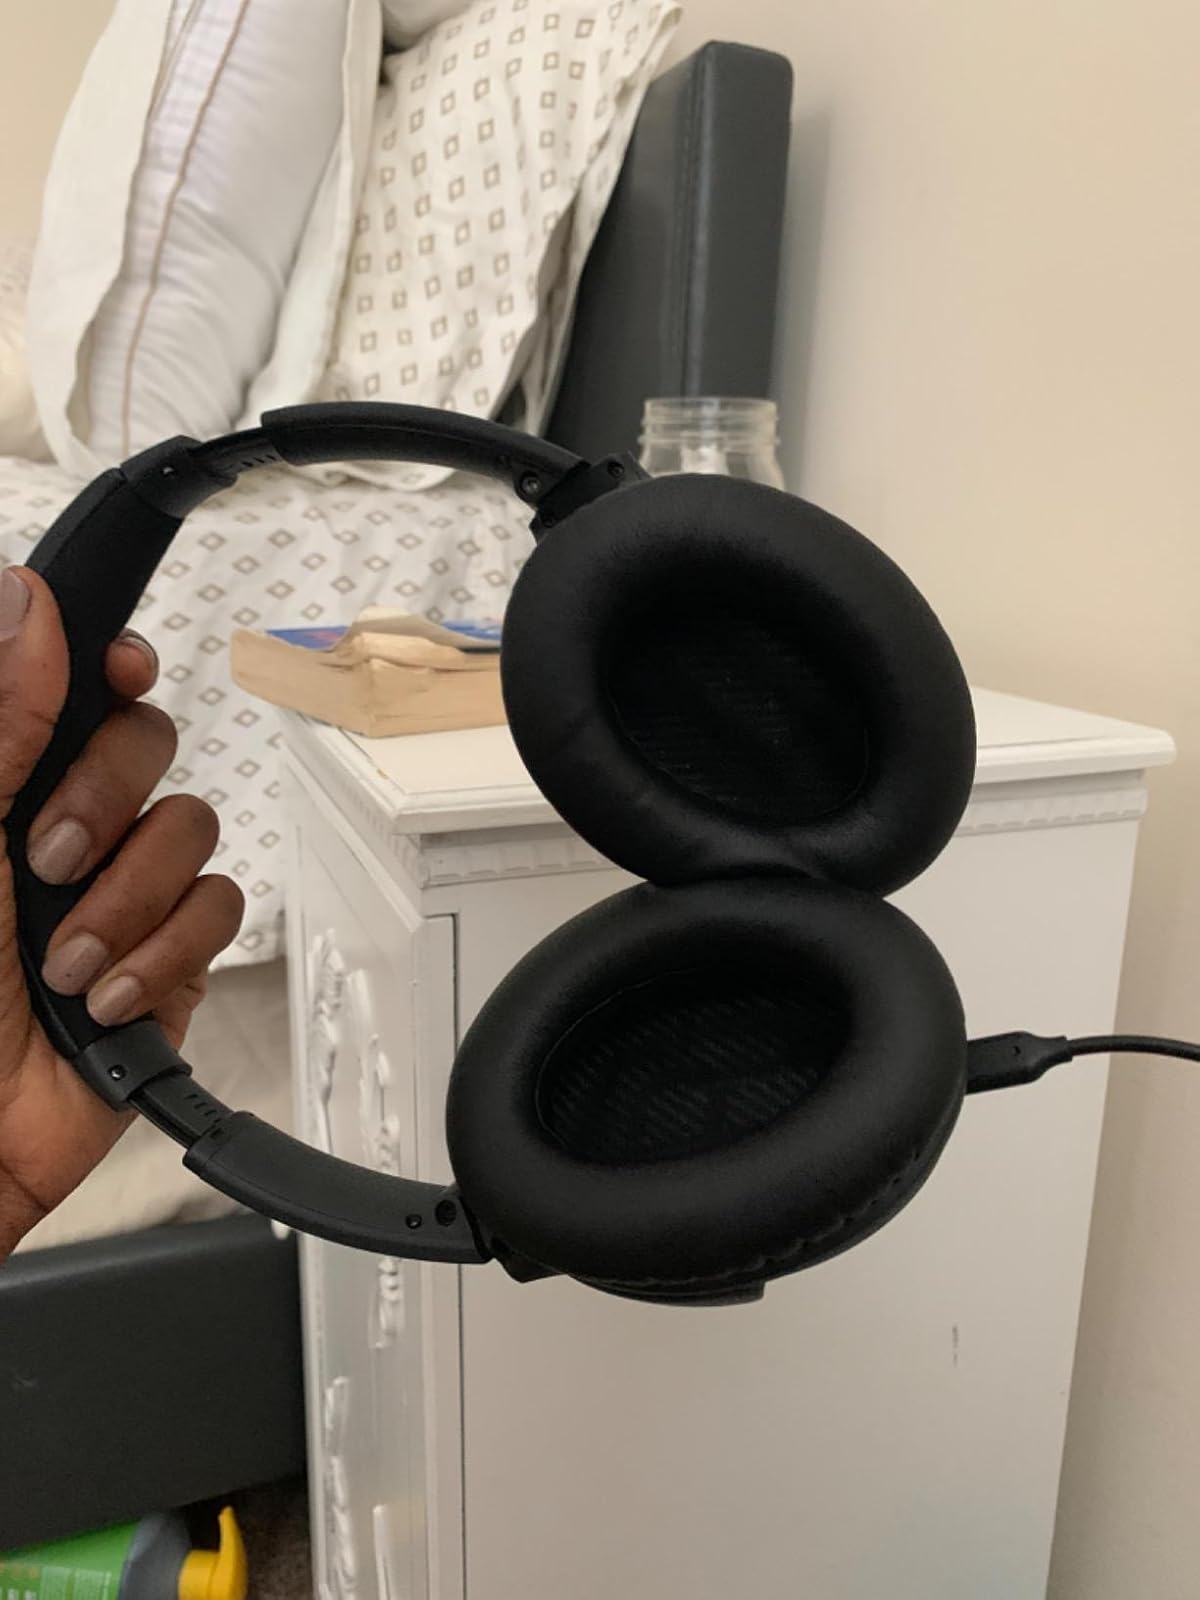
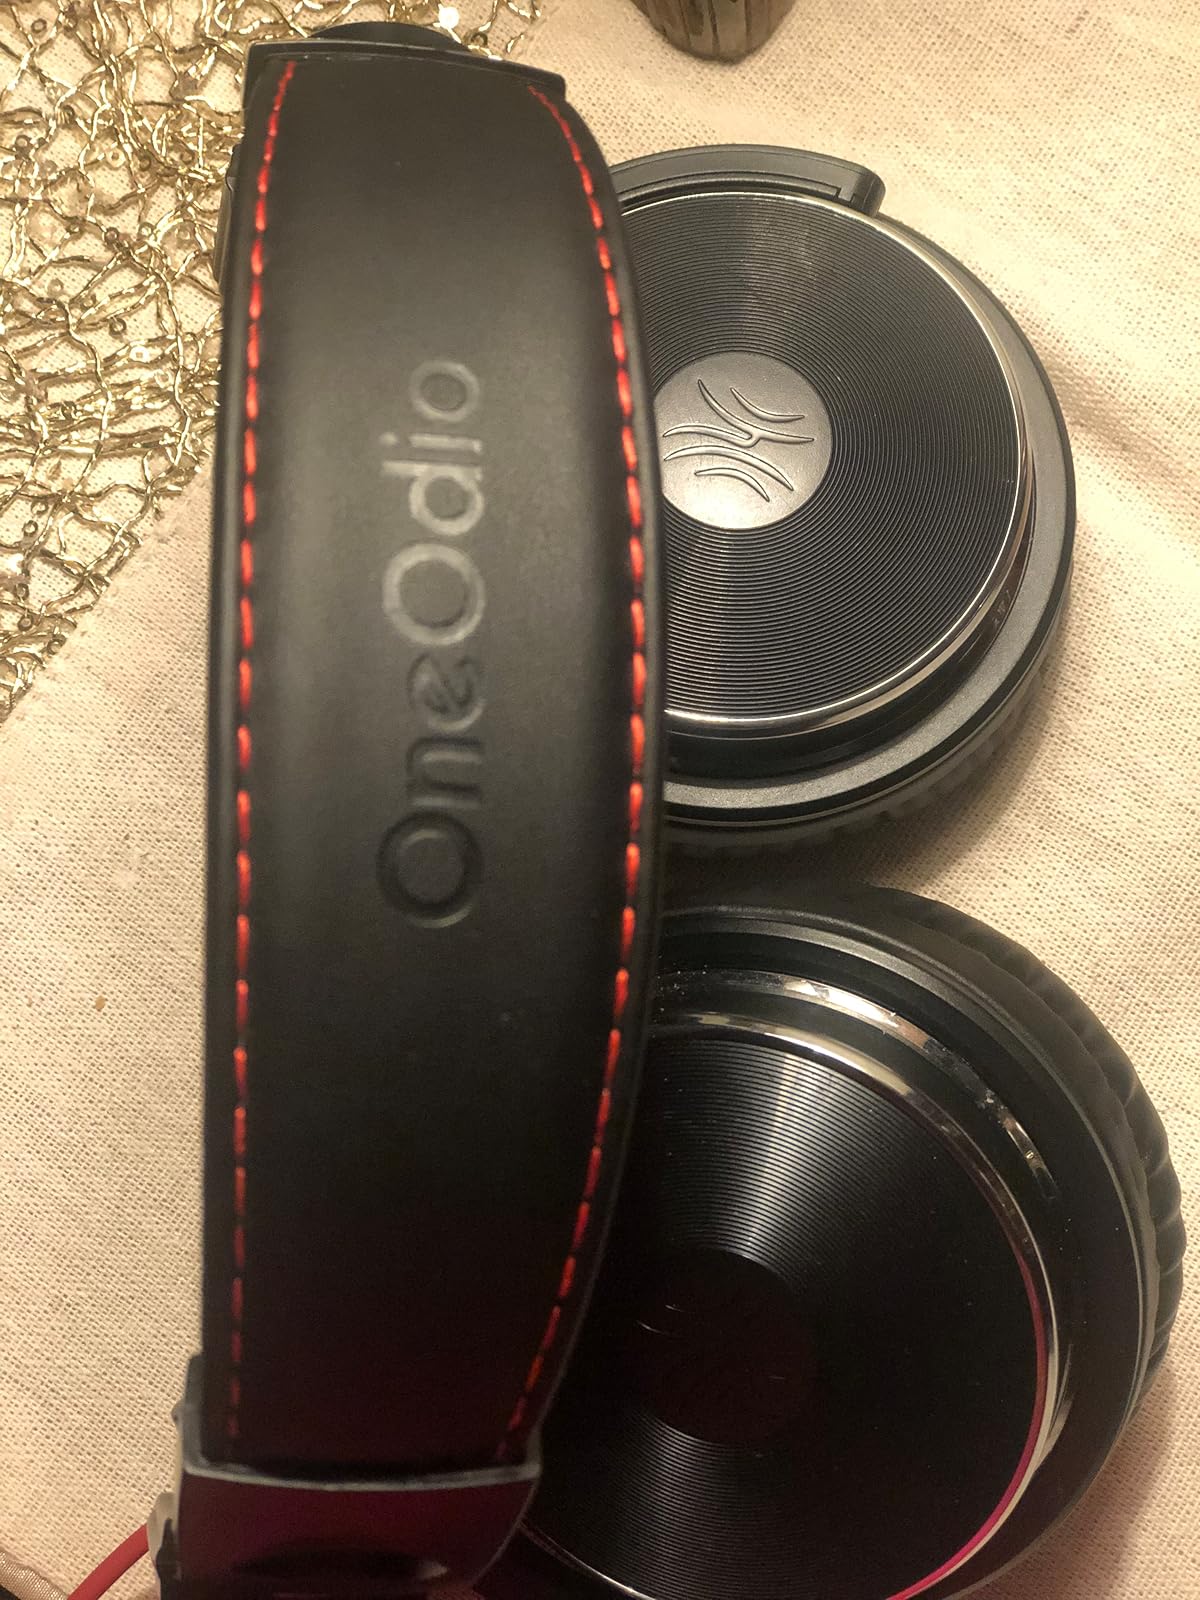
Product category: headphones
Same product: no